Richard Williamson (bishop)

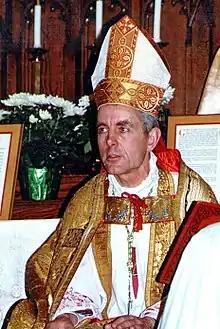
Bishop Richard Williamson in 1991

After his episcopal consecration, Williamson remained rector of St. Thomas Aquinas Seminary in Winona, Minnesota. He performed various episcopal functions, including confirmations and ordinations. In 1991, he assisted in the consecration of Licínio Rangel as bishop for the Priestly Society of St. John Mary Vianney after the death of its founder, Antônio de Castro Mayer. In 2003, Williamson was appointed rector of the Seminary of Our Lady Co-Redemptrix in La Reja, Argentina and according to "The Guardian" became a cult figure amongst the far-right seminarians. In 2006, he ordained two priests and seven deacons in Warsaw, Poland for the Ukrainian Greek Catholic Priestly Society of Saint Josaphat.